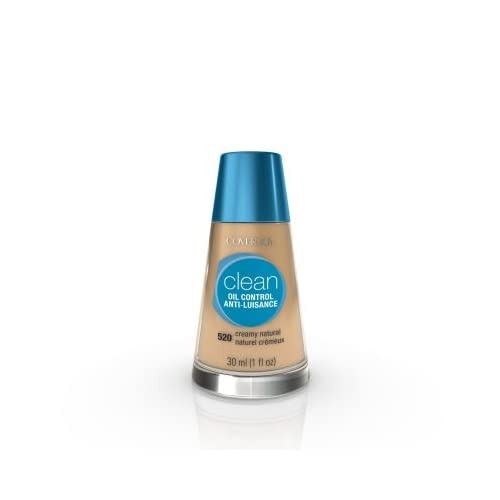
Item Name: COVERGIRL, Clean Matte Liquid Foundation, Creamy Natural, 1 Ounce, 1 Count (packaging may vary)
Bullet Point 1: Won't clog pores
Bullet Point 2: Unscented and oil free foundation
Bullet Point 3: Suitable for sensitive skin
Bullet Point 4: Non-Acne genic
Bullet Point 5: Dermatologically tested
Value: 1.0
Unit: count

Price: 17.55